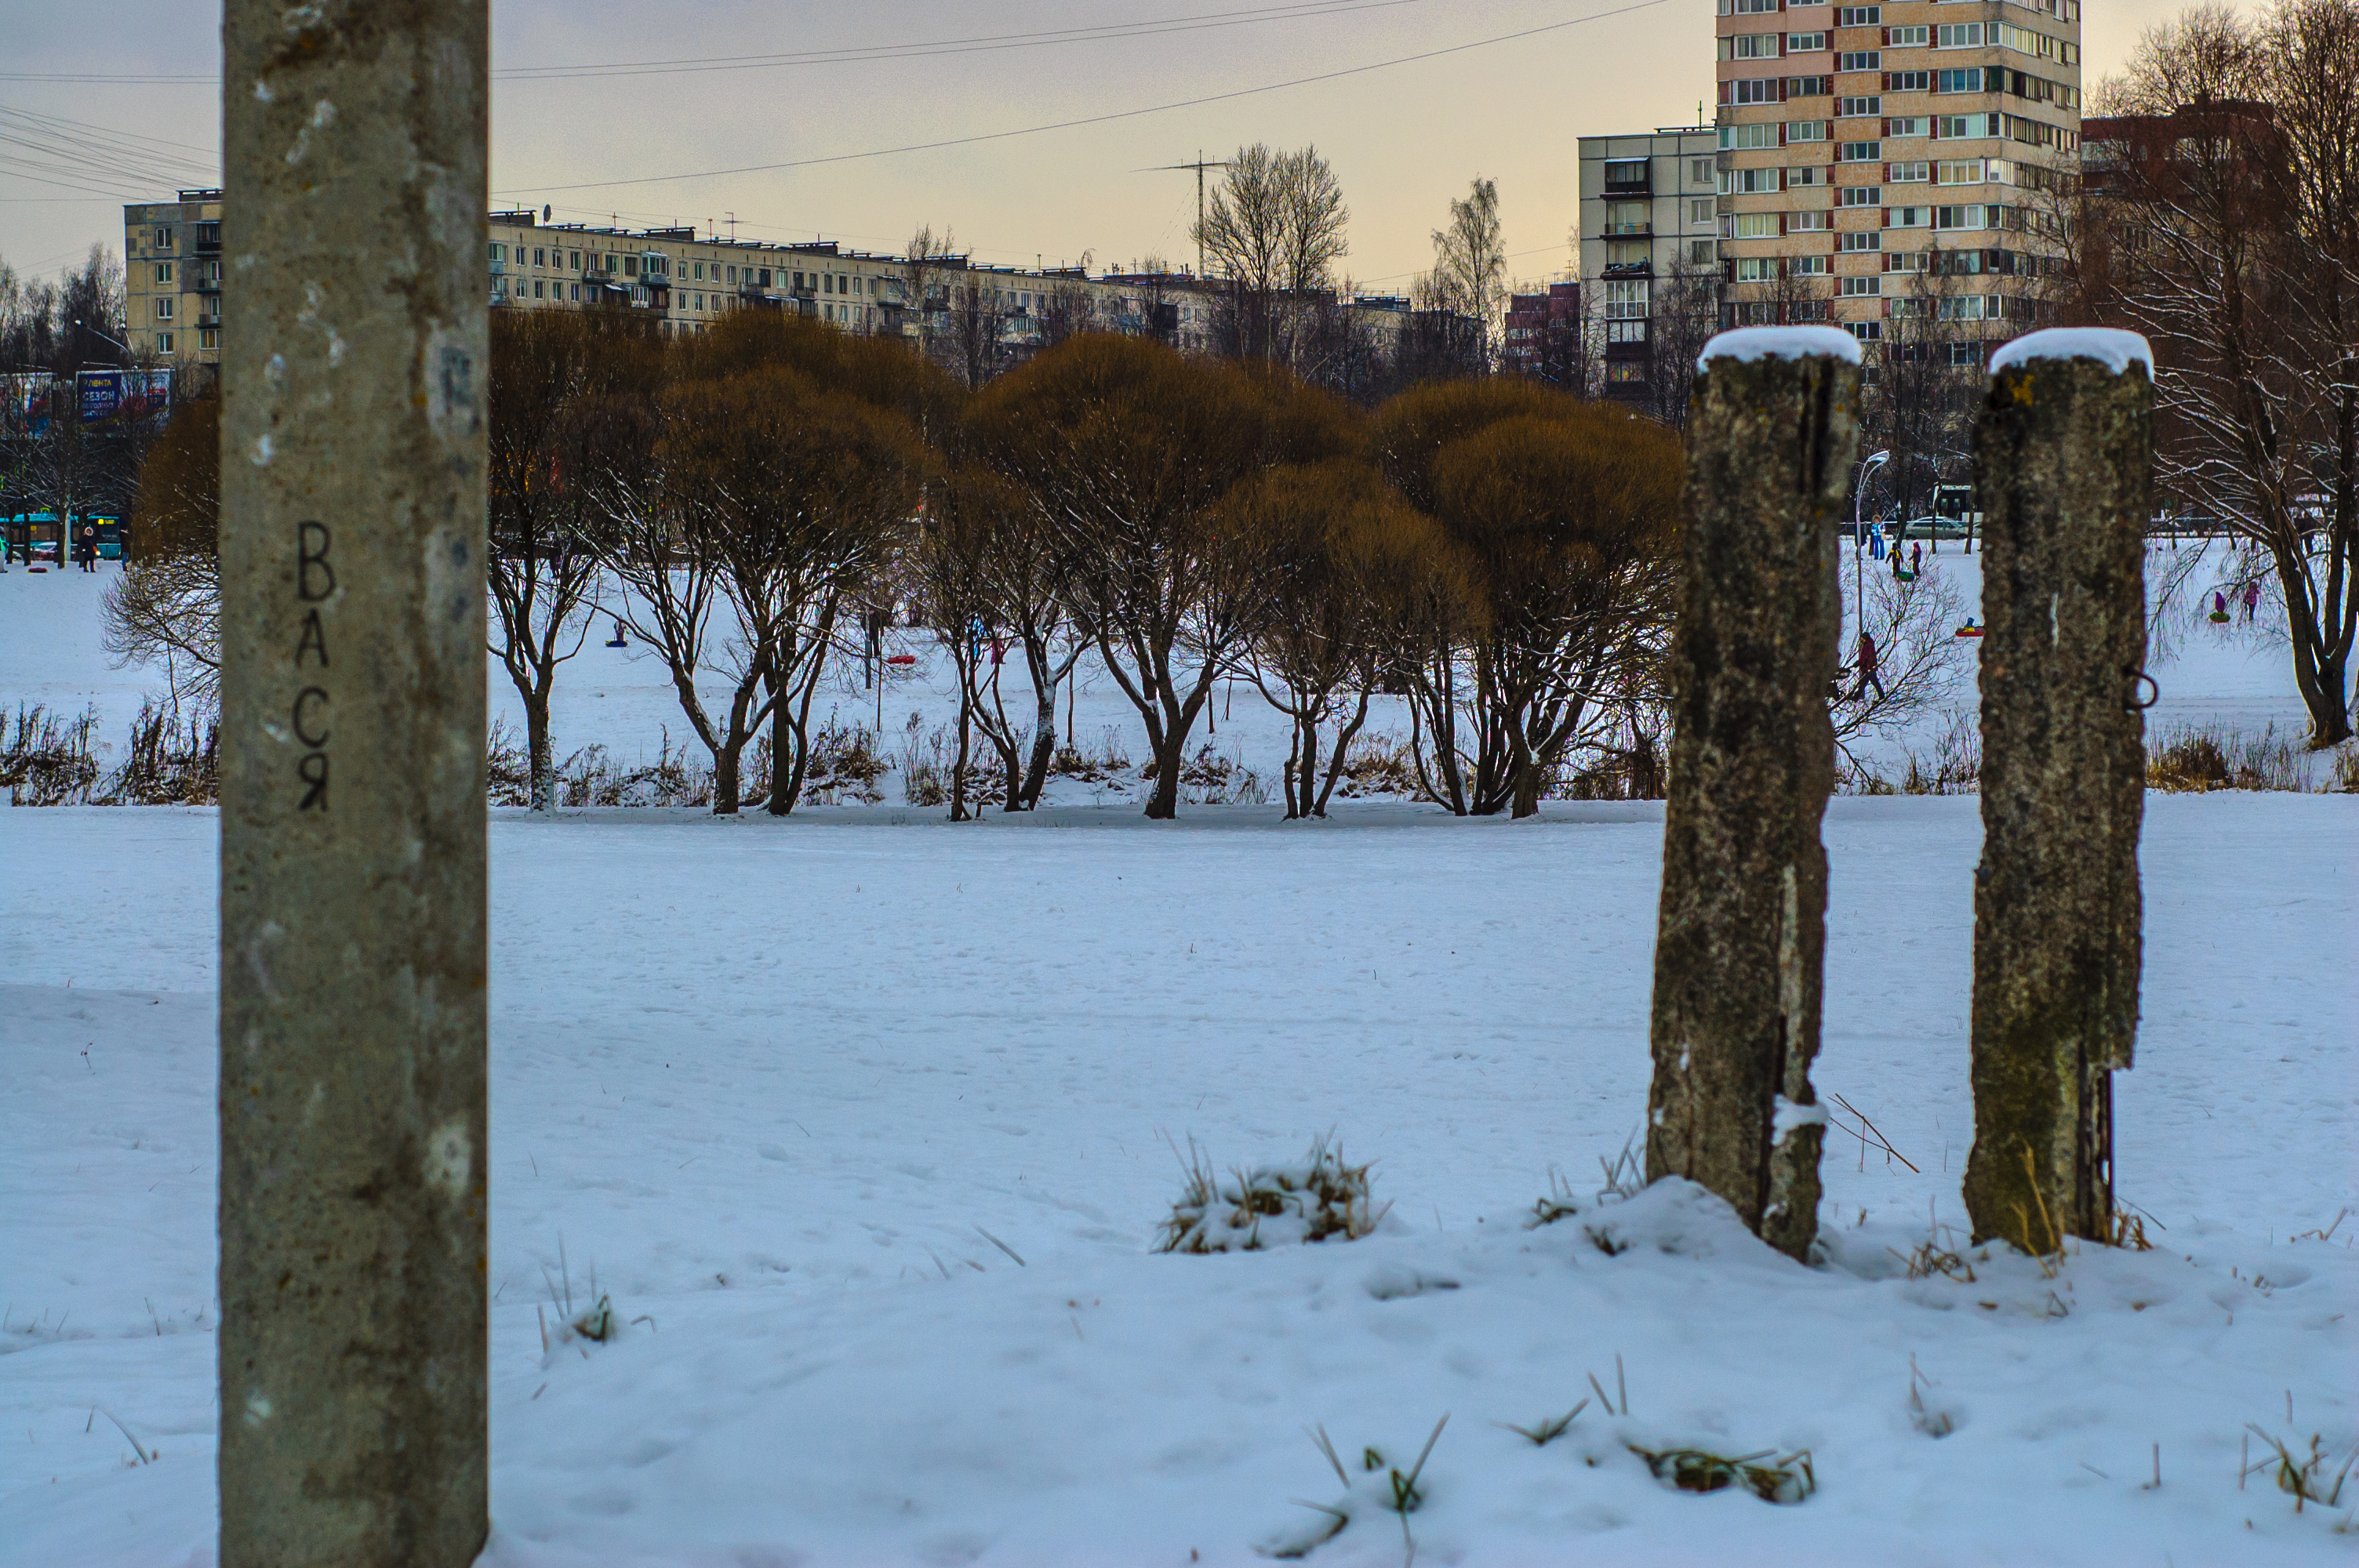
images, snow, plant, sky, natural landscape, nature, branch, twig, sunlight, freezing, building, atmospheric phenomenon, biome, grass, tree, wood, woody plant, landscape, trunk, grass family, frost, winter, water, reflection, wilderness, precipitation, horizon, evening, city, plant stem, ice